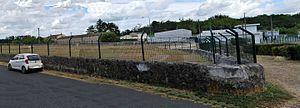
Aqueduc de Budos à Budos
L'aqueduc de Budos a été réalisé entre 1886 et 1887 pour compléter l'alimentation en eau de la ville de Bordeaux. Il fournit 28 800 m³/jour, ce qui couvre actuellement 15 % des besoins de Bordeaux Métropole en eau potable.